John Tonkin

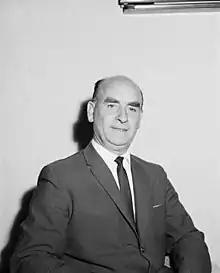
Tonkin in 1964

John Trezise Tonkin (2 February 1902 – 20 October 1995) was an Australian politician who was the premier of Western Australia from 3 March 1971 to 8 April 1974. A member of the Labor Party, Tonkin was a minister in the Willcock, Wise and Hawke governments. He was a member of the Western Australian Legislative Assembly from 1933 to 1977, making him the longest-serving member of the Parliament of Western Australia as of 2021.